Kuşcenneti National Park

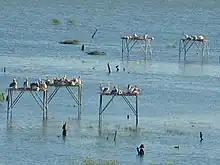
Great white pelicans ("Pelecanus onocrotalus") in the lake Kuş.

The Kuşcenneti National Park is one of the most important ornithologically important national parks of Turkey. It is located on the bird migration routes between the continents of Asia, Europe and Africa. It is of international importance in terms of biodiversity, contains important ecosystems consisting of flooded willow and ash tree communities, fresh water lakes, wet meadows and reeds.